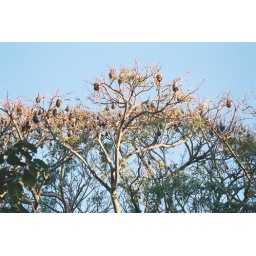
flying foxes roosting in trees in Sydney park New South Wales,Australia